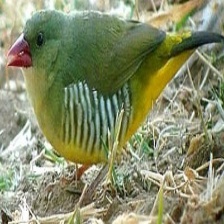
Species: AVADAVAT
Scientific name: AMANDAVA AMANDAVA